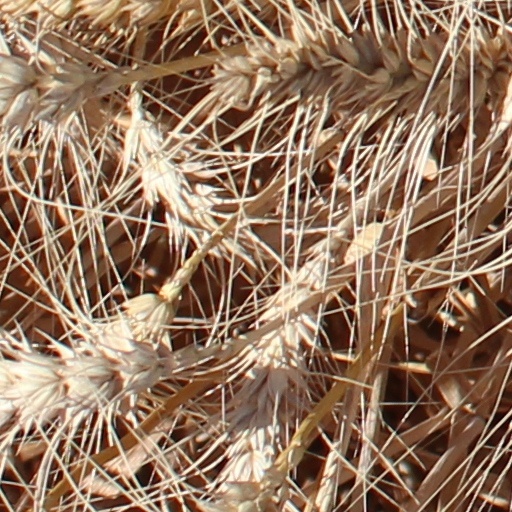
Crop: wheat